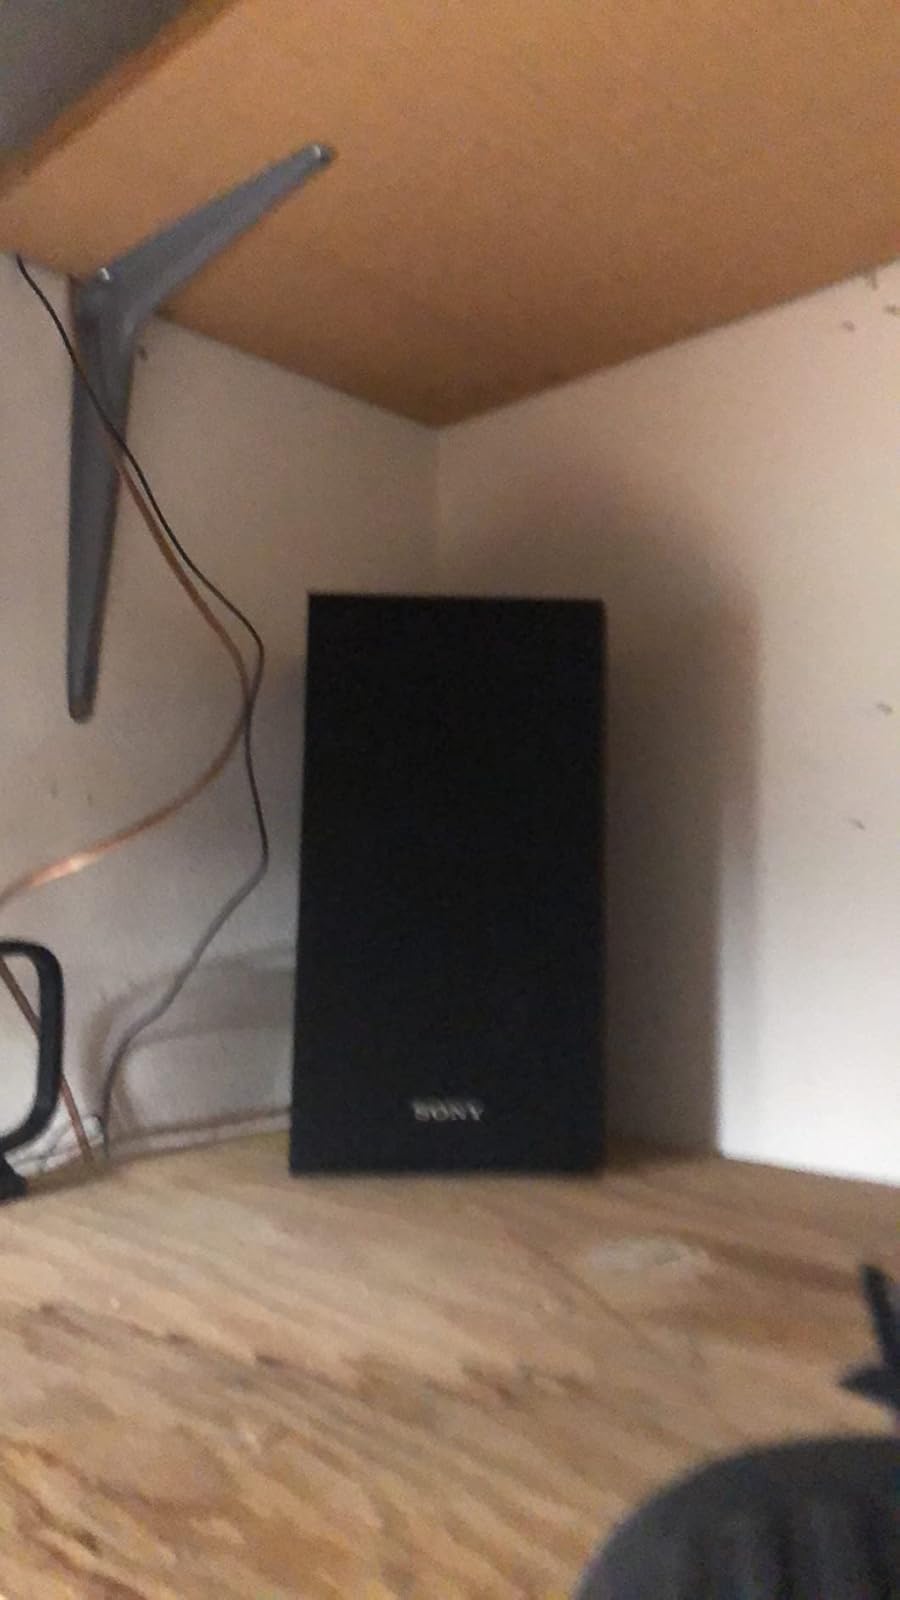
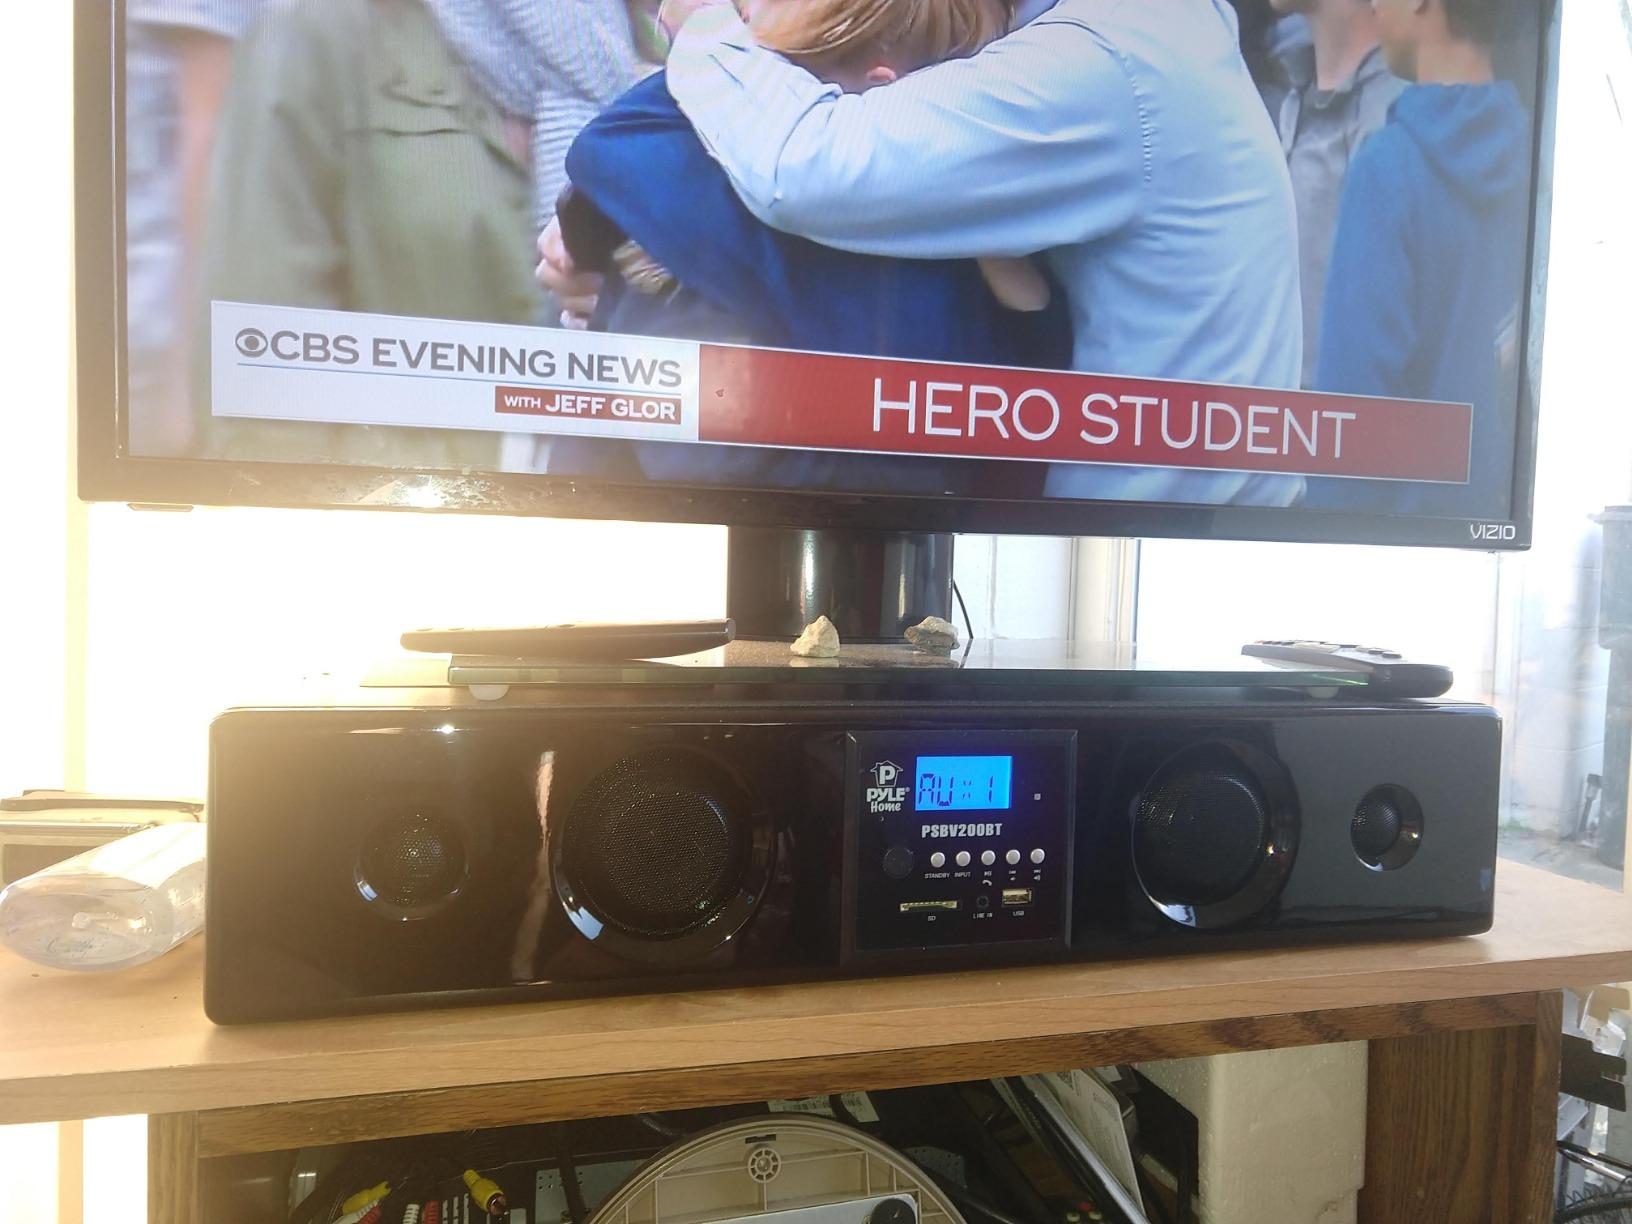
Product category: speaker
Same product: no